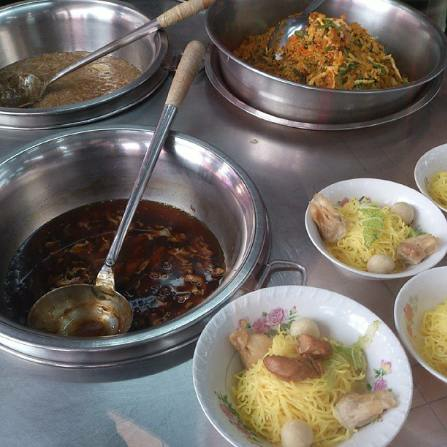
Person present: No